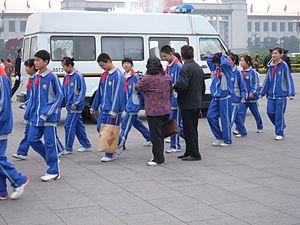
Les Jeunes pionniers de Chine est un mouvement de jeunesse pour les enfants de la République populaire de Chine. Les Jeunes pionniers de Chine sont dirigés par la Ligue de la jeunesse communiste chinoise, une organisation pour les jeunes plus âgés et qui est elle-même sous l'égide du Parti communiste chinois. Les Jeunes pionniers de Chine est comparable aux autres mouvements des pionniers qui existent ou ont existé dans la plupart des pays communistes dans le monde.